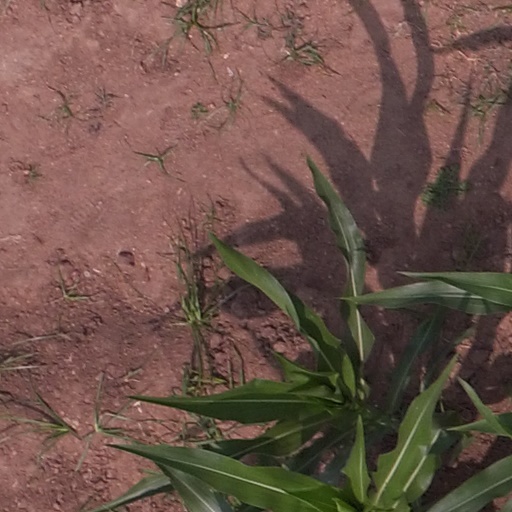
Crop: maize; corn